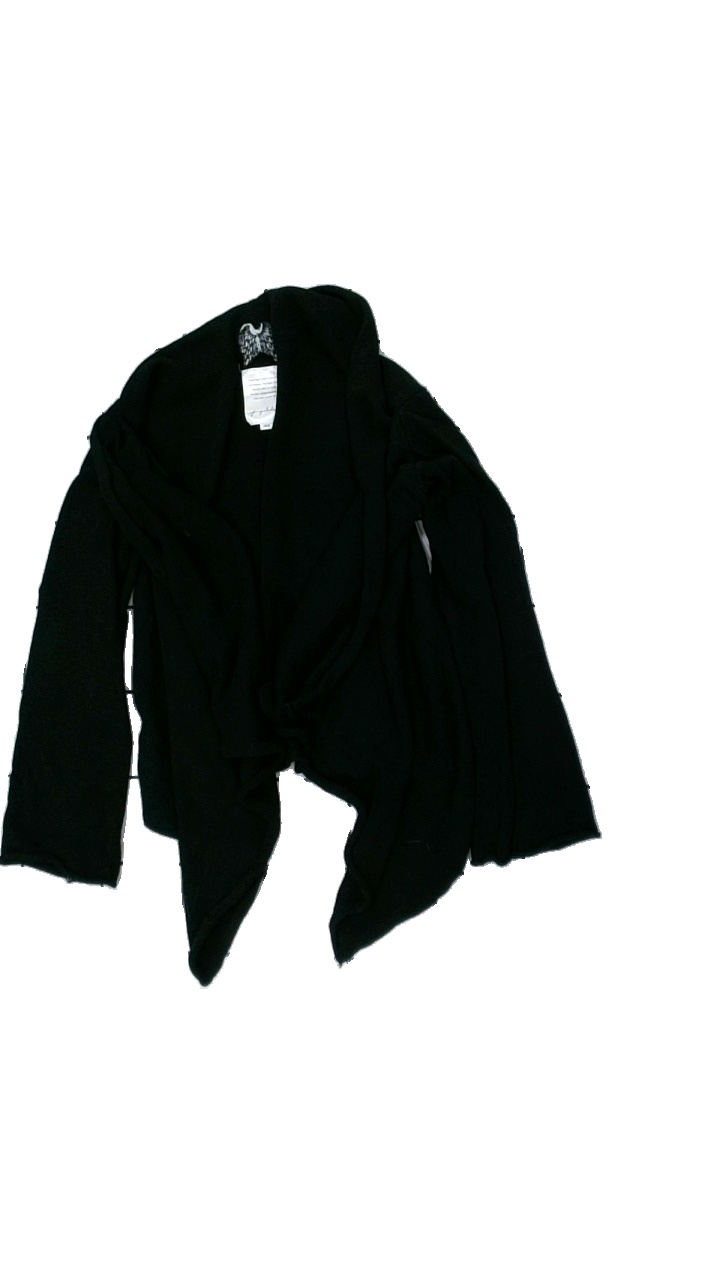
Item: Cardigan (Ladies)
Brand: Angelology
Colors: Black
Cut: Loose
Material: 70% cott 30% visc
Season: All
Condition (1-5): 2
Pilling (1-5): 3
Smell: Minor
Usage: Export
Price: <50